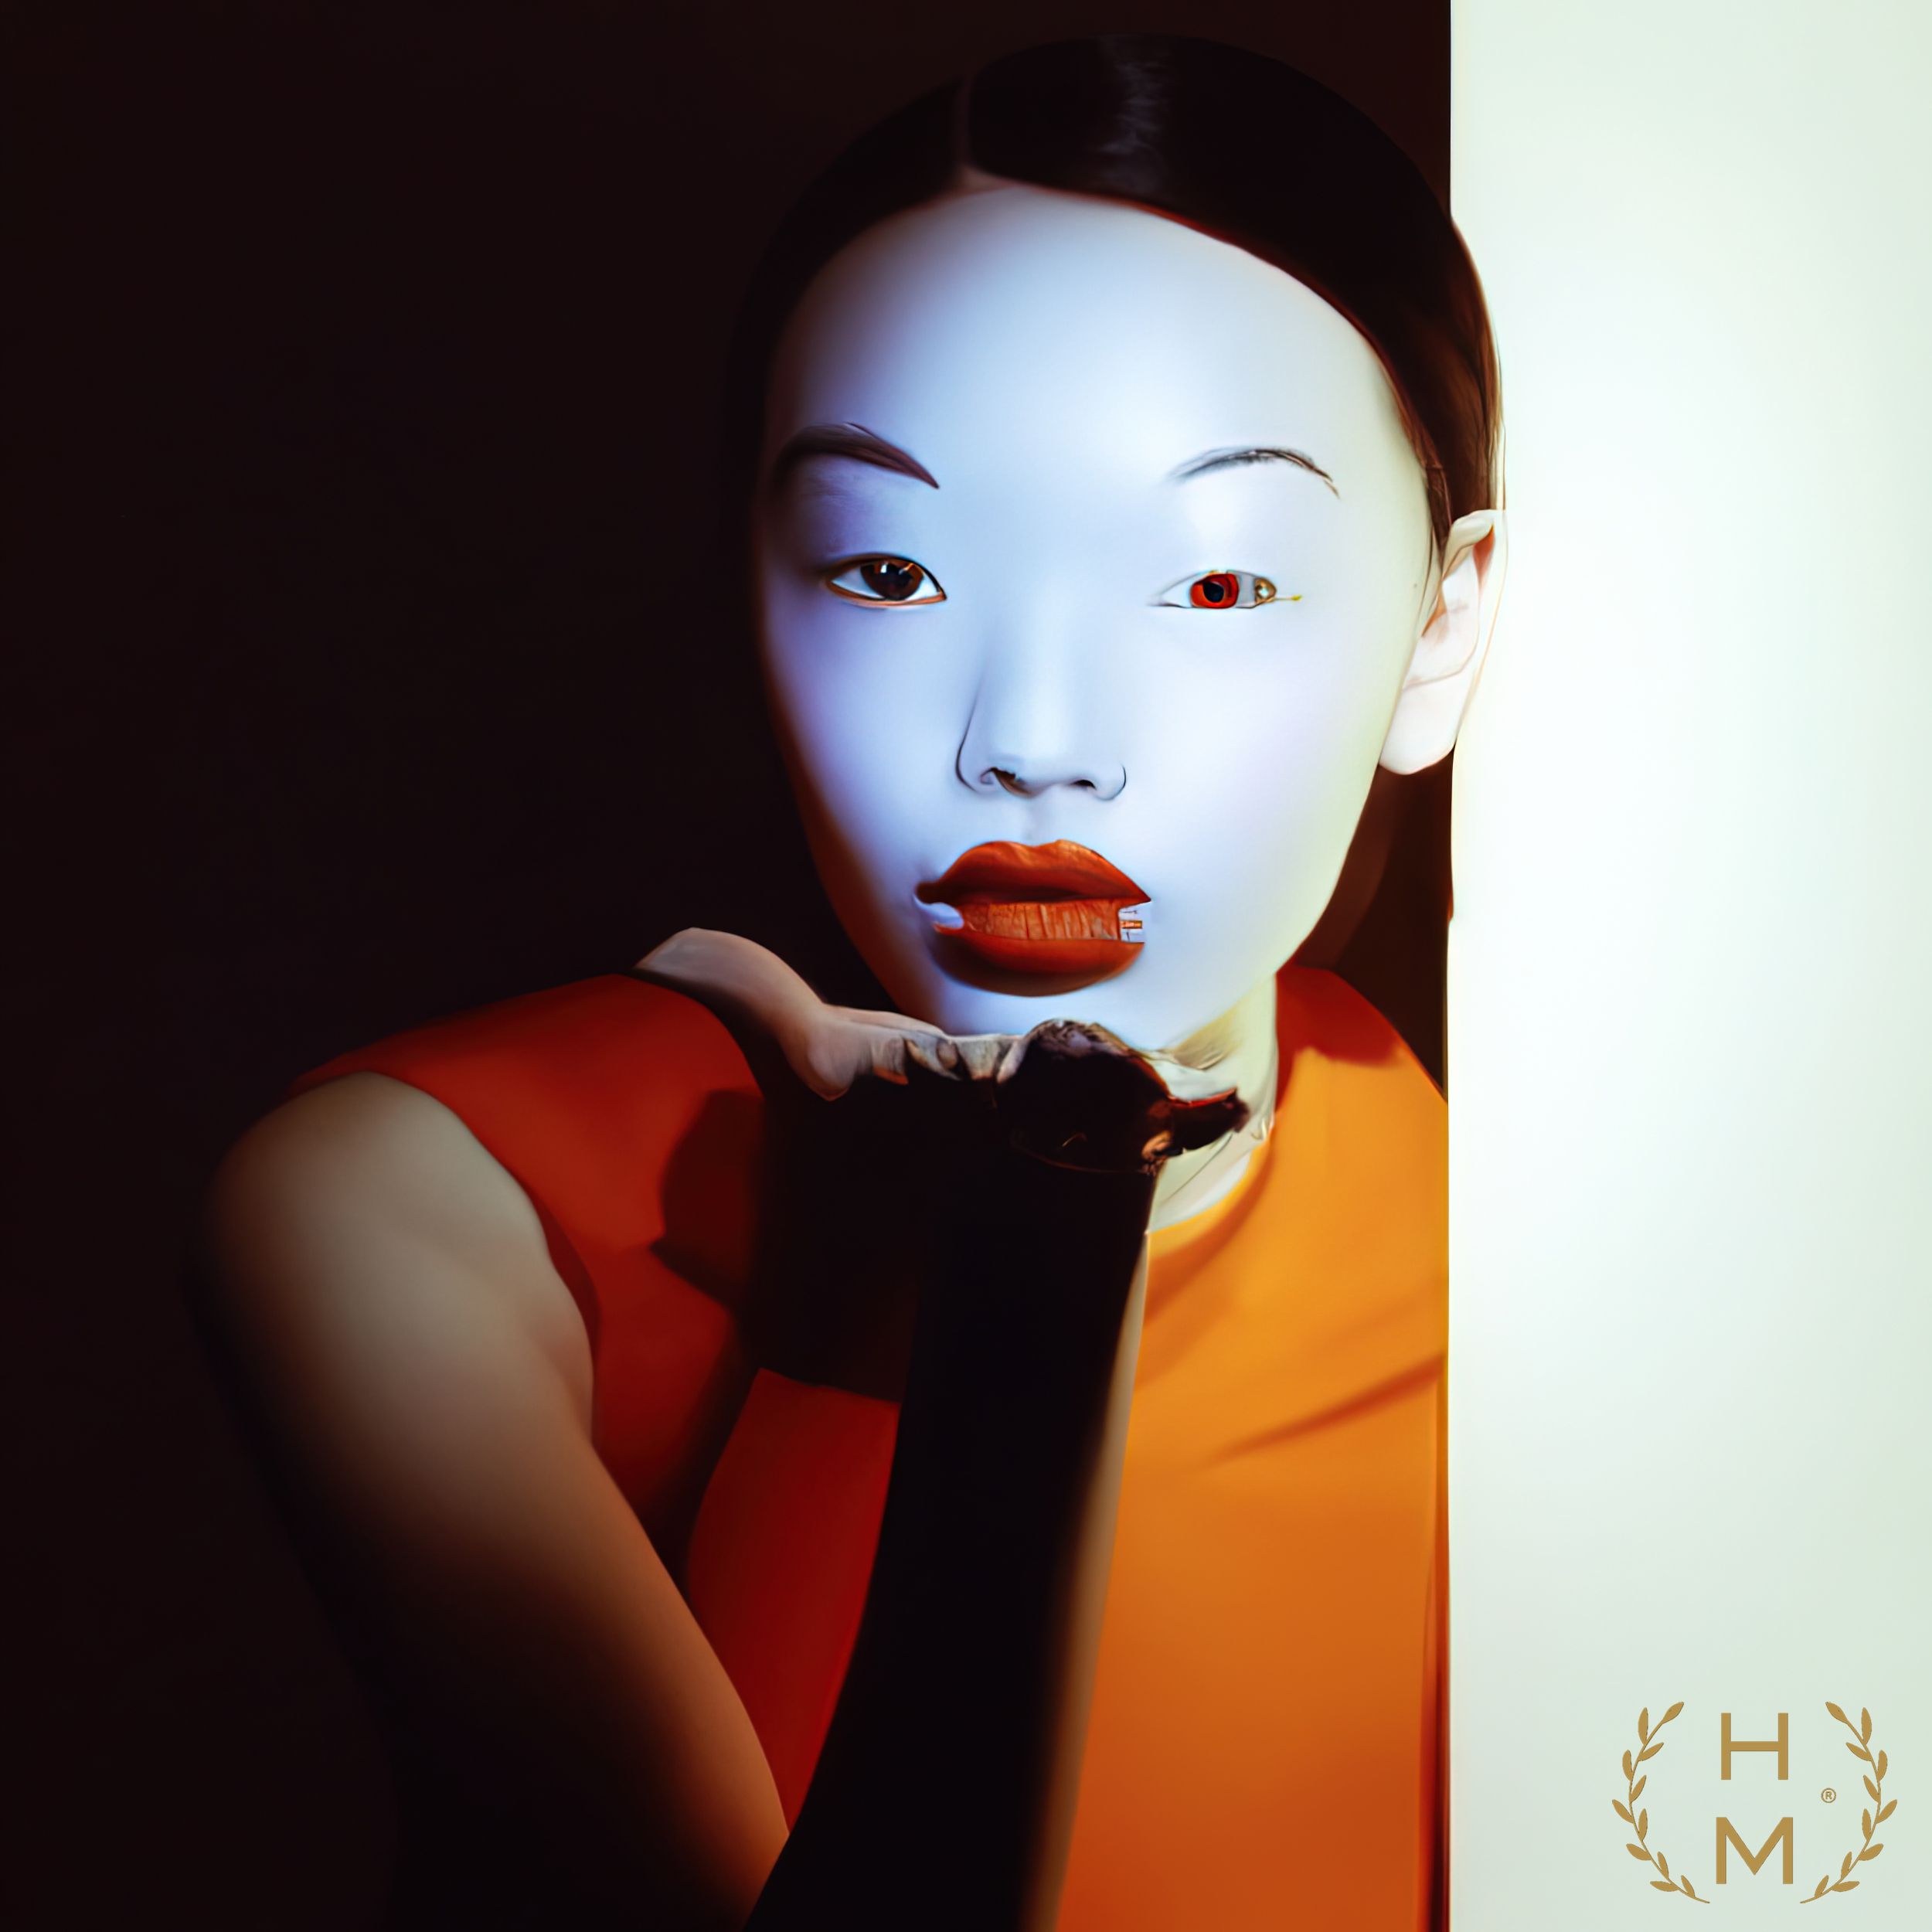
hel mort, hel, mort, helmort, art, contemporary art, contemporaryart, painting, paintings, woman, women, girl, girls, beautiful, style, fashion, digital, abstract, NFT, NFTs, mixed media, oil, oils, mixedmedia, artwork, art gallery, art brand, artbrand, artgallery, abstract painting, acrylic painting, paint, watercolor, art collector, portrait, canvas print, abstract canvas print, colorful canvas print, van gogh, great, cheap, interesting, amazing, ready to hang, impressionism, lip, chin, eyebrow, neck, flash photography, lipstick, gesture, black hair, formal wear, fashion design, fashion accessory, carmine, audio equipment, eyewear, costume hat, portrait photography, fashion model